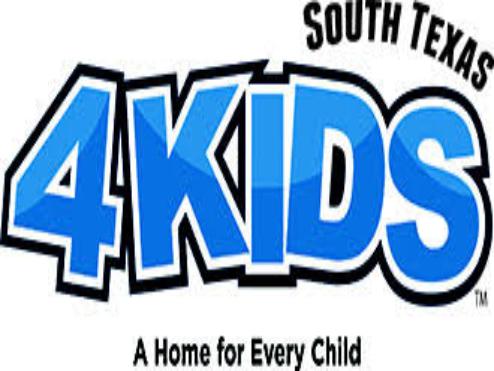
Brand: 4Kids
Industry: Leisure